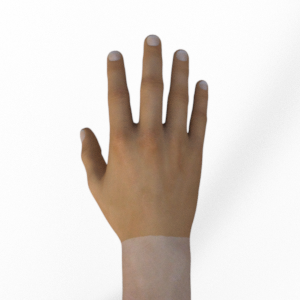
Label: paper